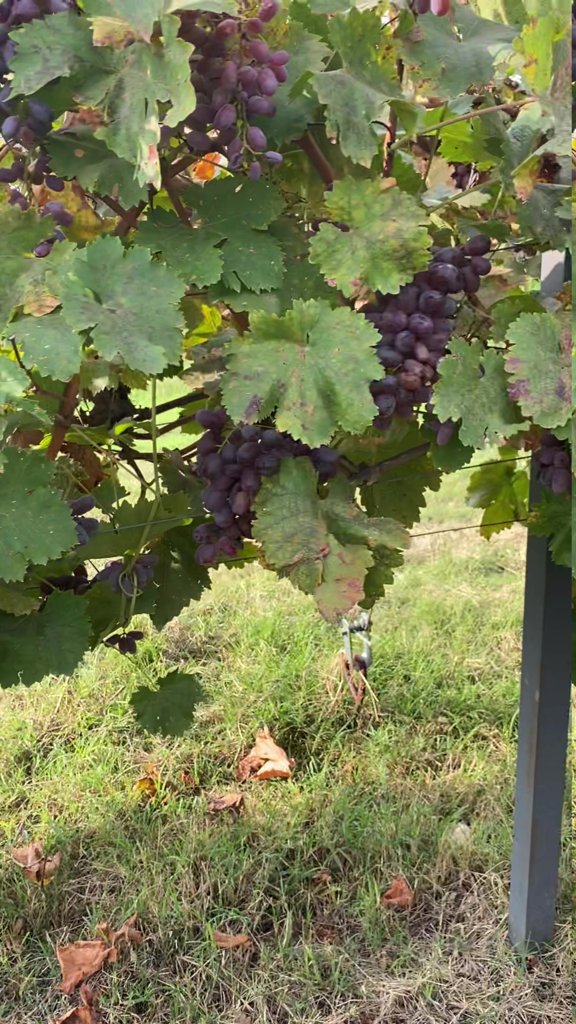
Berries visible: 74
Grape clusters: 5